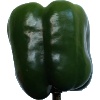
Label: Pepper Green 1